The ABC Song

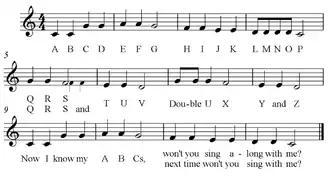
Music for the alphabet song including some common variations on the lyrics

"The ABC Song" is the best-known song used to recite the English alphabet in alphabetical order. It is commonly used to teach the alphabet to children in English-speaking countries. "The ABC Song" was first copyrighted in 1835 by Boston music publisher Charles Bradlee. The melody is from a 1761 French music book and is also used in other nursery rhymes like "Twinkle, Twinkle, Little Star", while the author of the lyrics is unknown. Songs set to the same melody are also used to teach the alphabets of other languages.